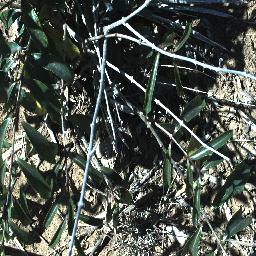
Label: rubber_vine